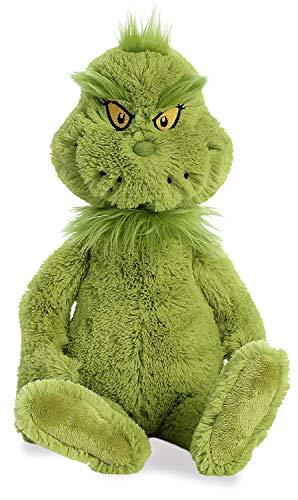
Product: Aurora World Aurora Dr. Seuss Cindy Lou Who 12", Grinch 18", and his Dog Max 4" Clip On Special Set of 3 Plush Toys, Green, Red, Brown, Yellow
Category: Toys & Games | Stuffed Animals & Plush Toys | Stuffed Animals & Teddy Bears
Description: Special Collection of 3 Dr. Seuss Plush Characters: Cindy Lou Who 12", Green Grinch 18", and his Dog Max 4" Clip on.
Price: $30.95
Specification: ProductDimensions:9.4x9.2x3.7inches|ItemWeight:9.6ounces|ShippingWeight:9.6ounces(Viewshippingratesandpolicies)|Department:Toys|Manufacturer:AuroraWorld|ASIN:B07HM941L1|Itemmodelnumber:15904,15906,15901